Tereza Nosková

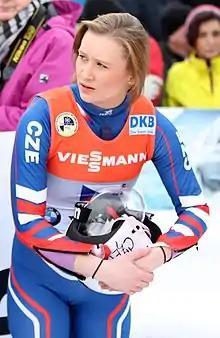
Nosková in 2017

Tereza Nosková (born 3 April 1997) is a Czech luger. She competed in the women's singles event at the 2018 Winter Olympics.